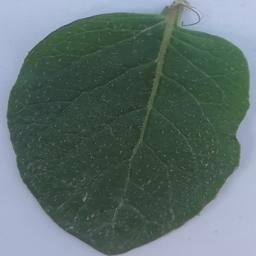
Label: Potato___Healthy